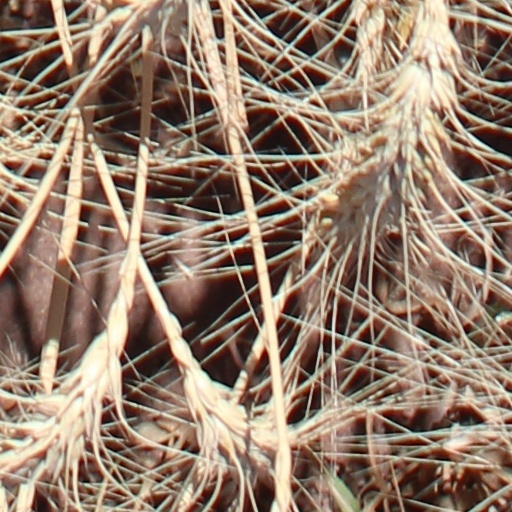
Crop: wheat